Vanya and Sonia and Masha and Spike

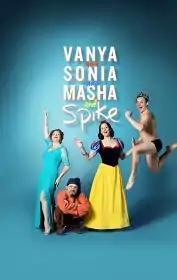

Vanya and Sonia and Masha and Spike is a comedy play written by Christopher Durang. The story revolves around the relationships of three middle-aged single siblings, two of whom live together, and takes place during a visit by the third, Masha, who supports them. They discuss their lives and loves, argue, and Masha threatens to sell the house. Some of the show's elements were derived from works of Anton Chekhov, including several character names and sibling relationships, the play's setting in a country house (in Bucks County, Pennsylvania) with a vestigial cherry orchard, the performance of an "avant-garde" play by one of the main characters (as in "The Seagull"), and the themes of old vs. new generations, real vs. assumed identities, the challenges of a woman growing older after successes in a career that seems to be ending, the hope and carelessness of youth, intrafamilial rivalries, and the possible loss of an ancestral home.